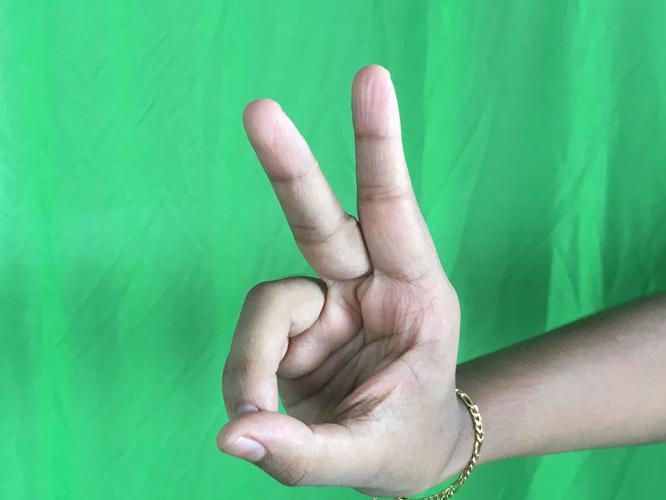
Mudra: Katrimukha
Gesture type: single_hand